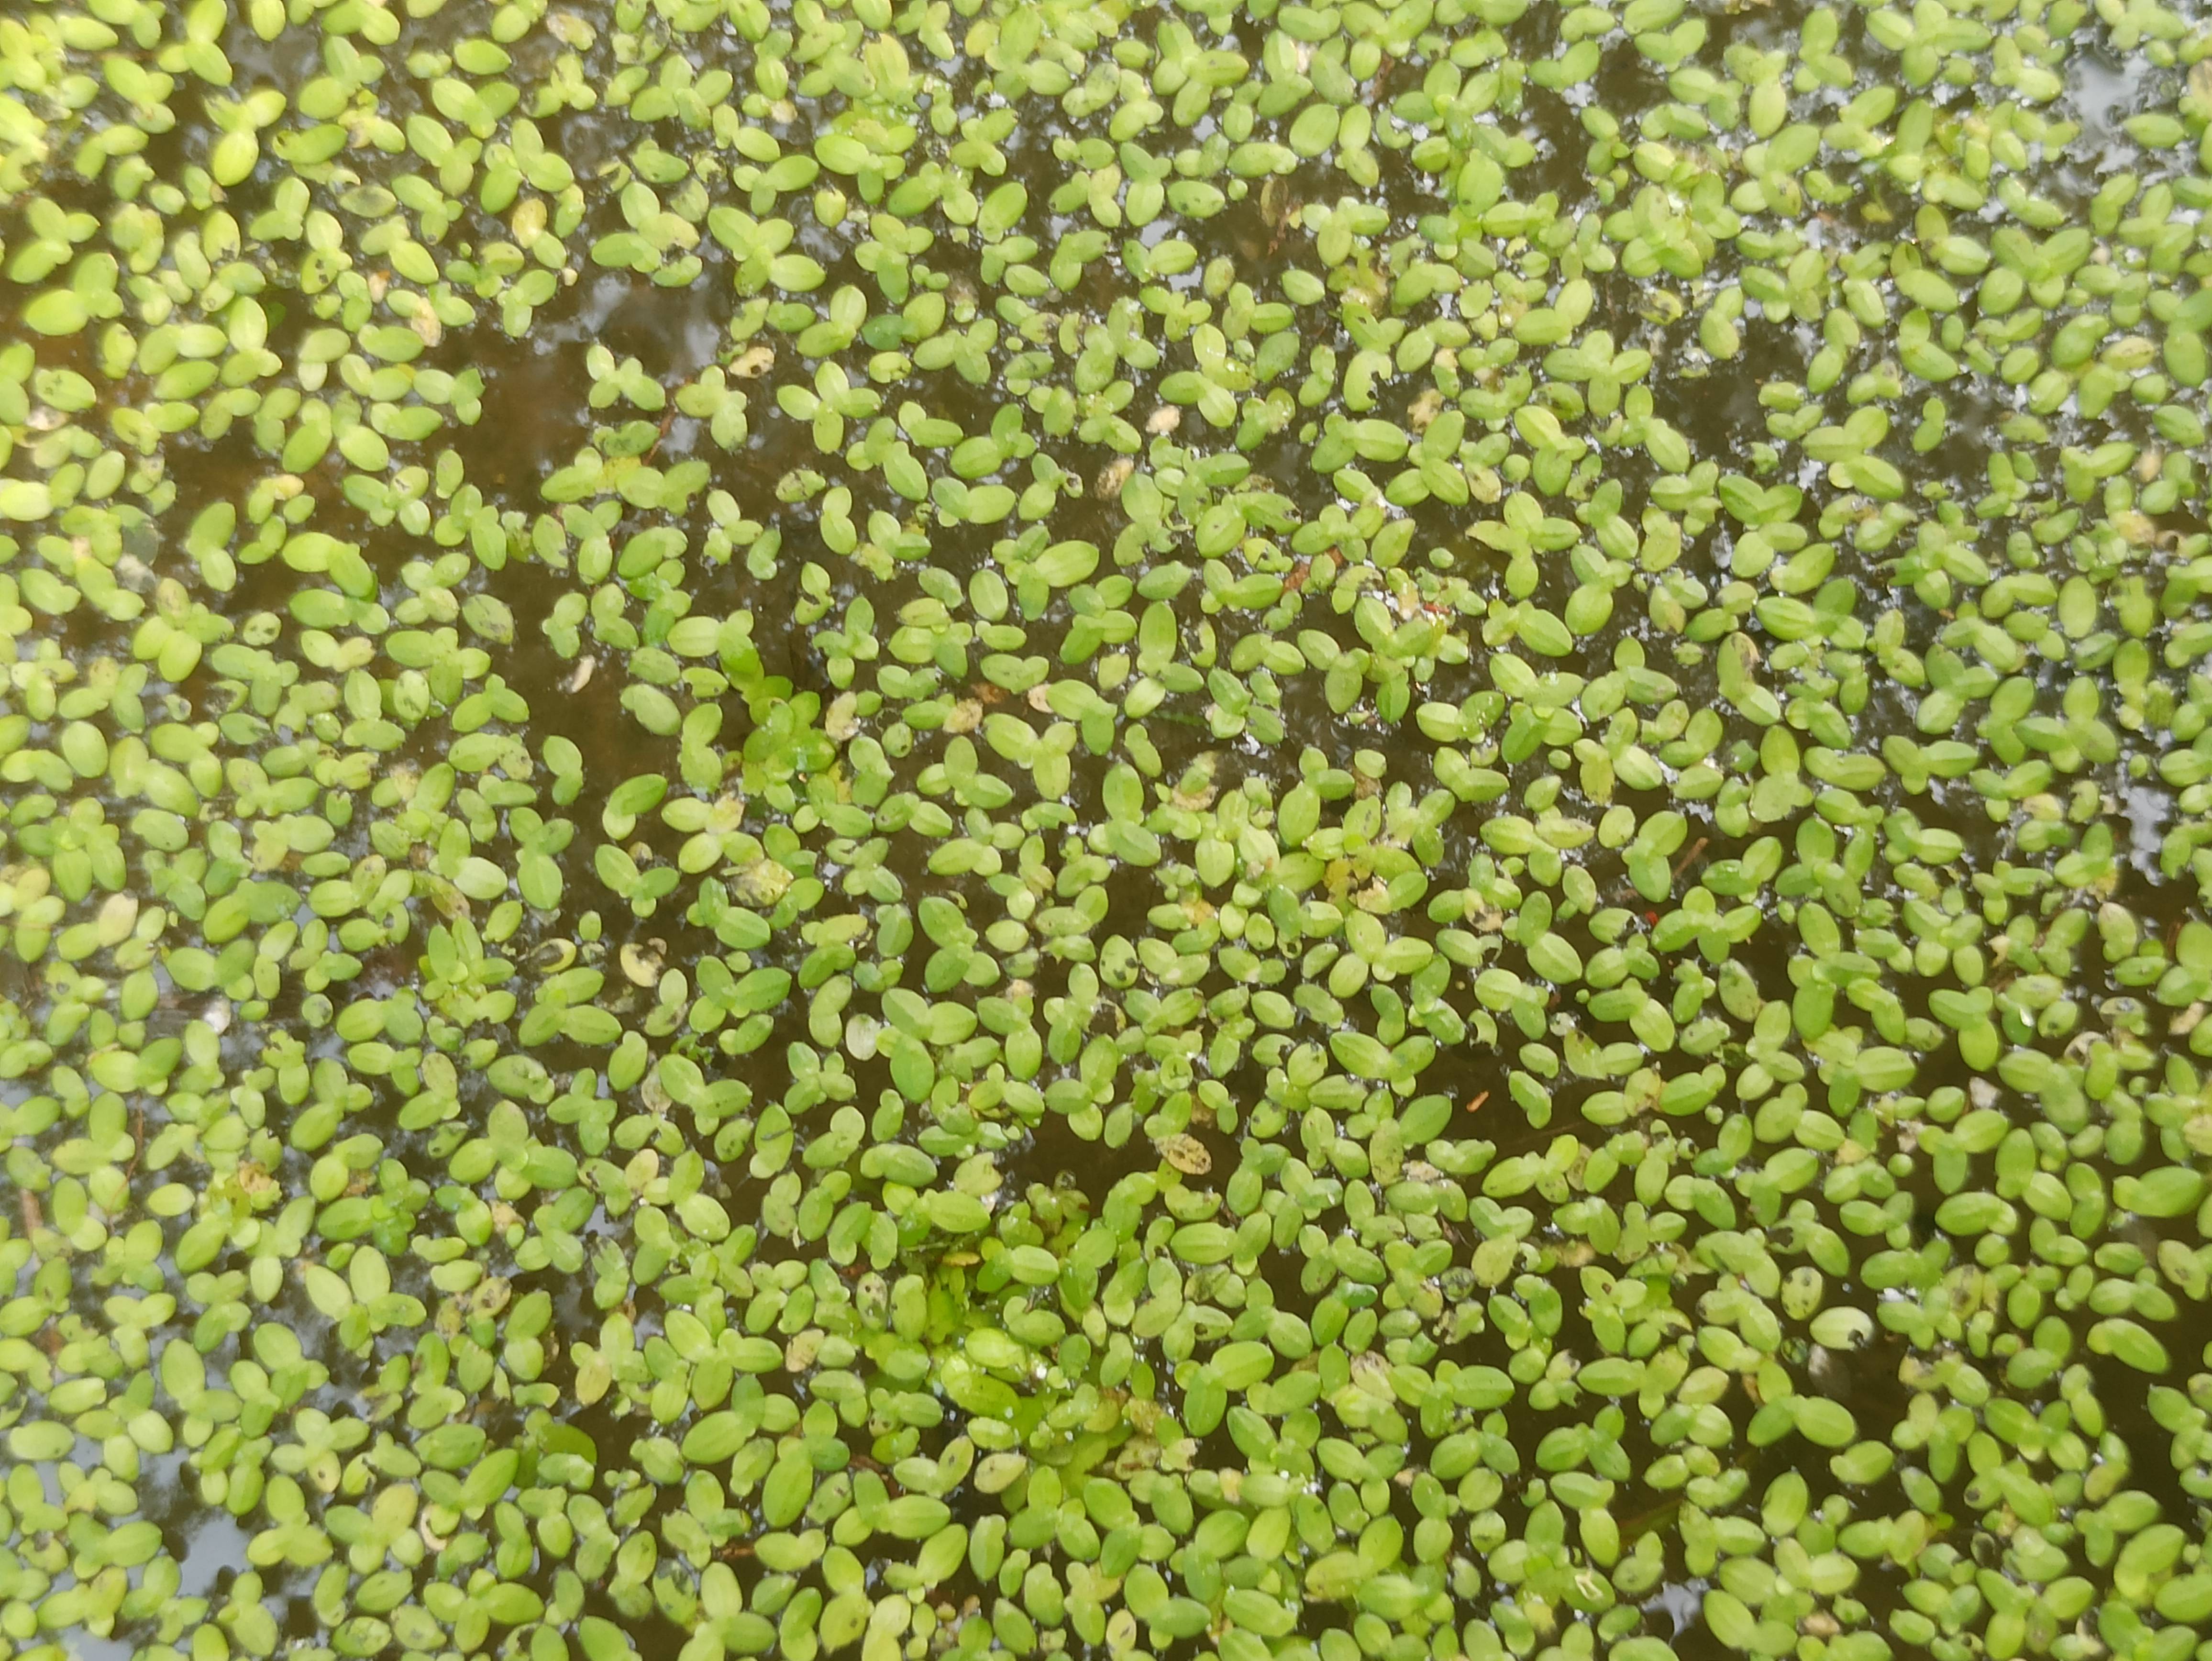
Species: Common Duckweeds (Lemna minor)